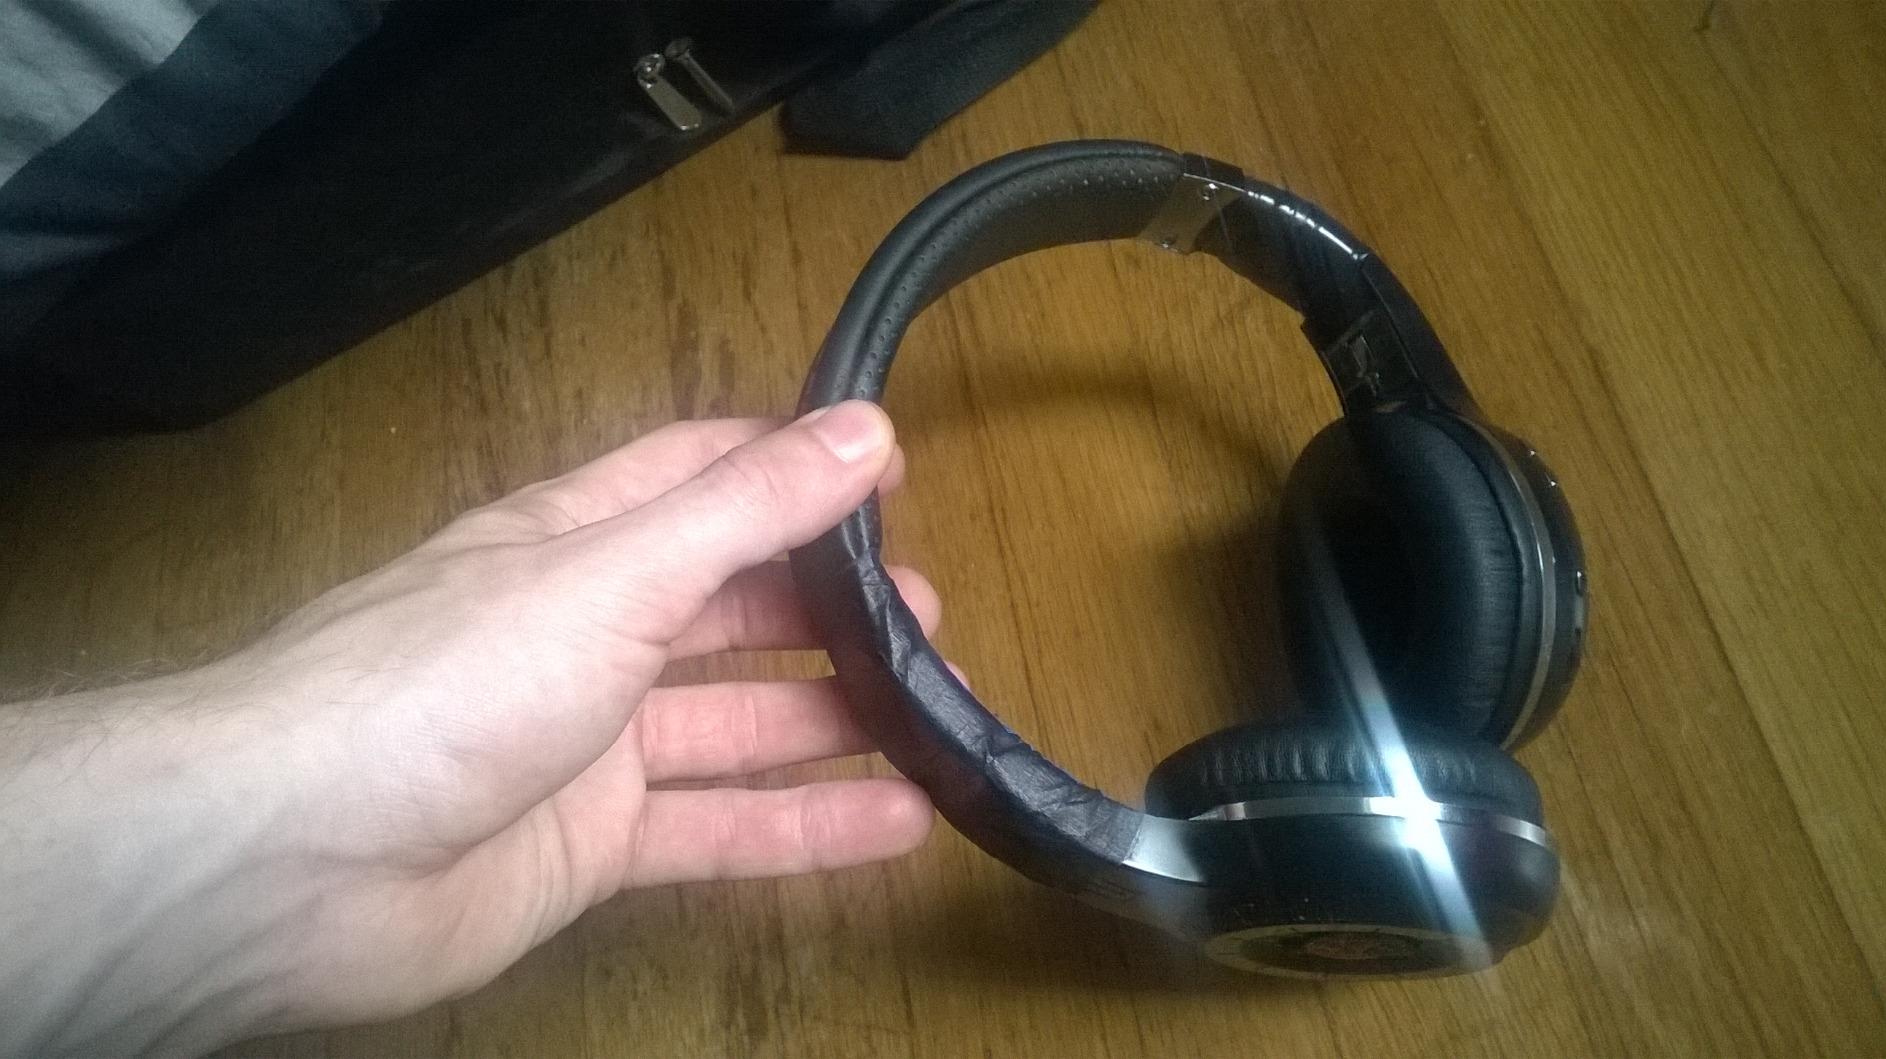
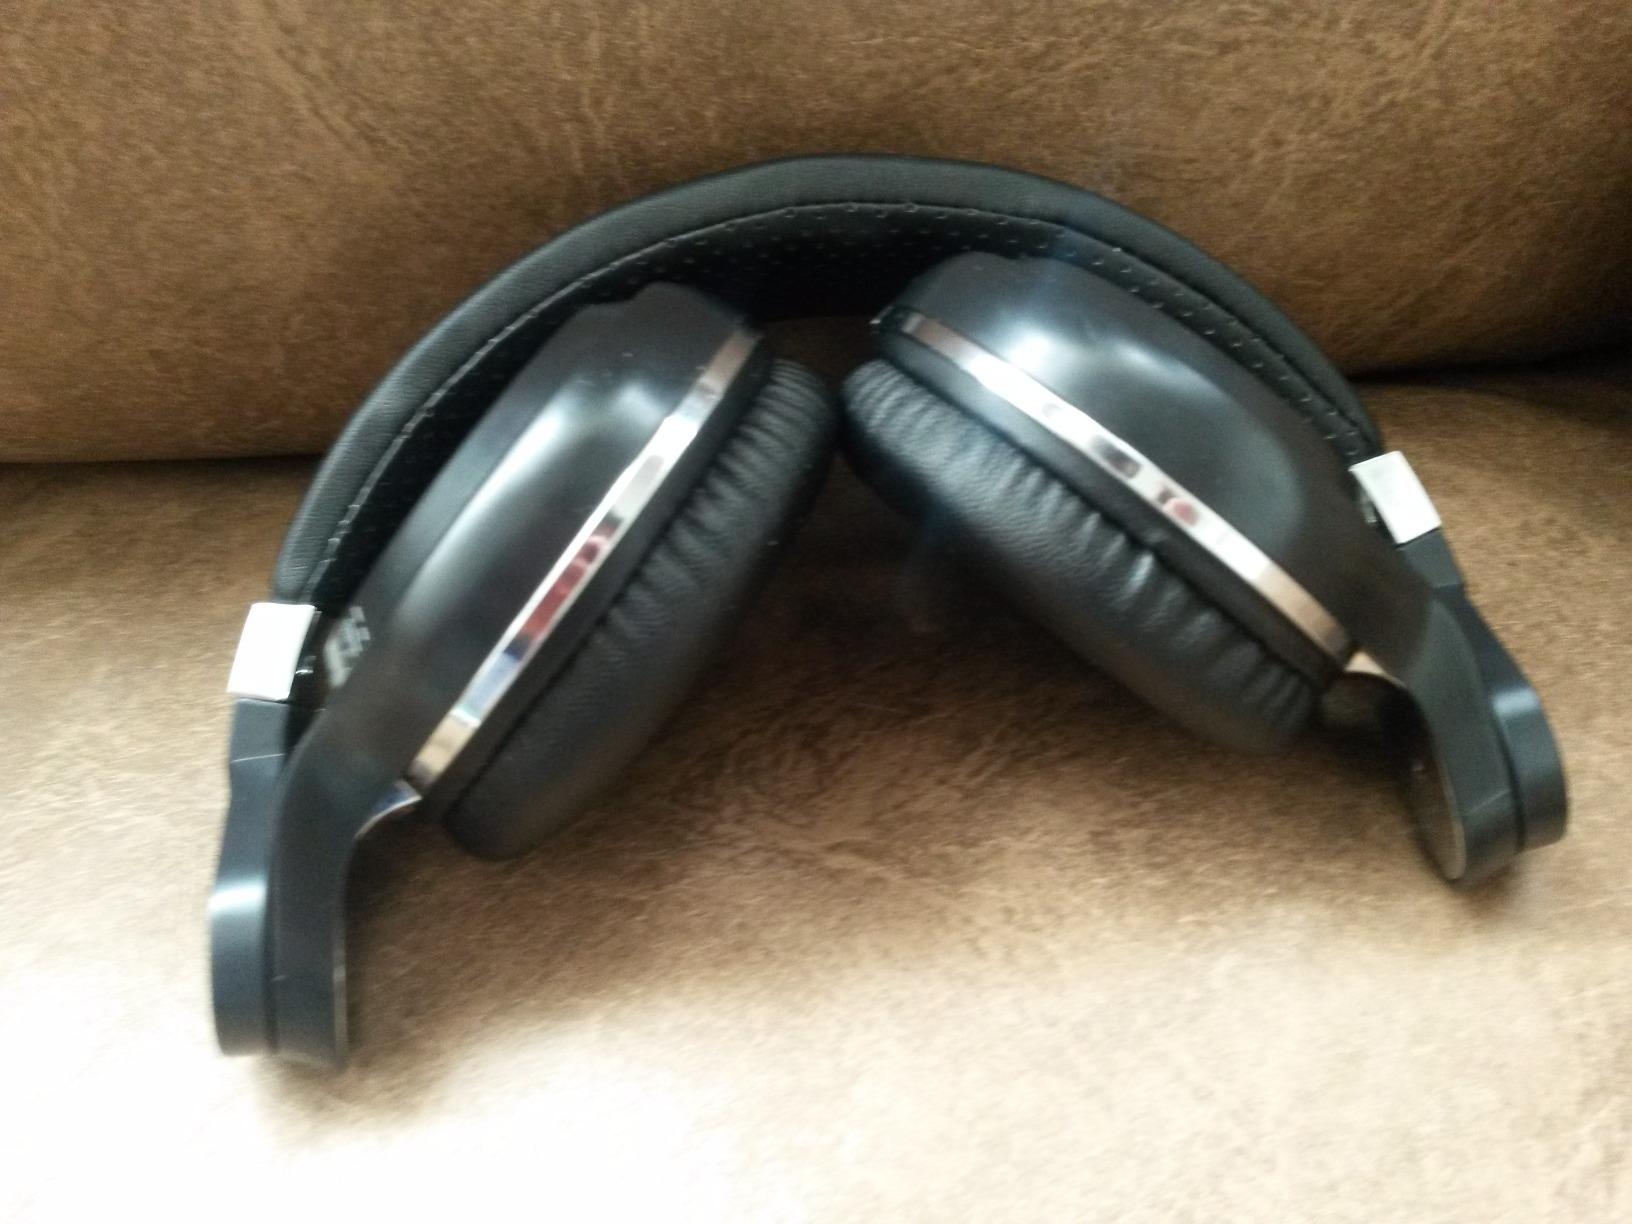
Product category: headphones
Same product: no